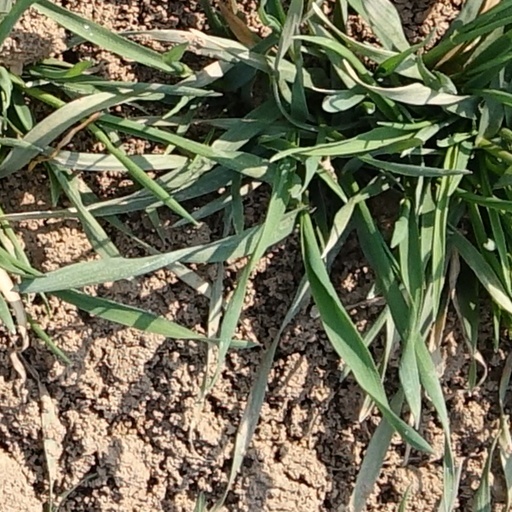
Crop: wheat